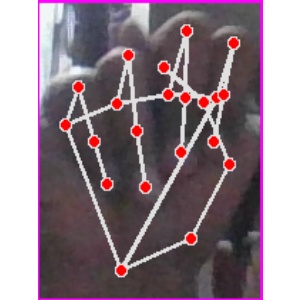
अक्षर: न